The Art of Political Murder

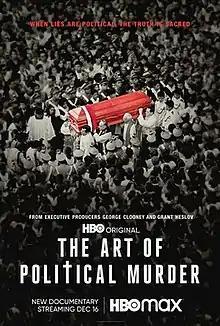
Official poster

The Art of Political Murder is a 2020 American documentary film directed by Paul Taylor, based on the book of the same name by Francisco Goldman. It follows the murder of Juan José Gerardi Conedera, a human rights activist who was murdered after presenting a damaging report of atrocities committed during the Guatemalan Civil War. George Clooney and Grant Heslov serve as executive producers under their Smoke House Pictures banner.